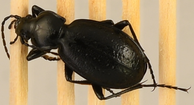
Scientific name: Carabus taedatus
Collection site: Niwot Ridge NEON (NIWO), plot NIWO_013